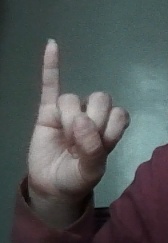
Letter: meem